Castlemilk House

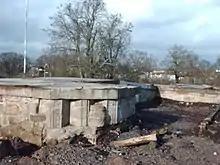
Ruins of Castlemilk House, 2008

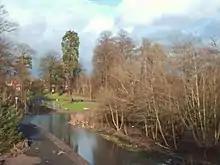
Fish pond in the park, adjacent to the location of the house

In 1937 the 445 hectare (1100 acre) Estate of Castlemilk were acquired by Glasgow Corporation for housing. The estate was acquired under a compulsory purchase order as William Stirling-Stuart, the Laird of Castlemilk, had misgivings over the land being used for high-density housing so far from locations of industry. The outbreak of the Second World War delayed building work on the Castlemilk housing scheme, which was constructed in the 1950s, and soon modern tenements surrounded the house's grounds on all sides.